Transilien

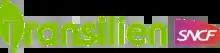

Transilien is the brand name given to the commuter rail and tram-train network operated by SNCF and serving Île-de-France, the region surrounding and including the city of Paris. The network consists of lines